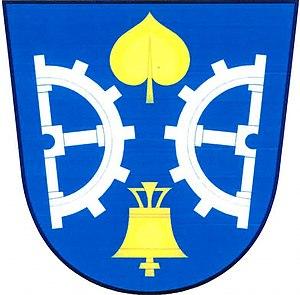
Sedlice est une commune du district de Příbram, dans la région de Bohême-Centrale, en République tchèque. Sa population s'élevait à 268 habitants en 2020.